Saunderton railway station

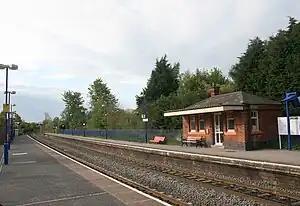
Saunderton station in May 2009

Saunderton railway station is a railway station on the A4010 road between High Wycombe and Princes Risborough, in Buckinghamshire, England. It is located near the villages of Bledlow Ridge and Bradenham, and lies on the Chiltern Main Line between and stations.